Mavesyn Ridware

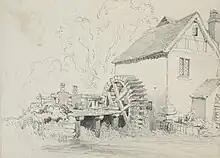
Drawing, believed to be of Mavesyn Ridware mill, 1873 or 1874, by Henry Harris Lines

Mavesyn Ridware contains two notable buildings: the parish church dedicated to St Nicholas and the Gatehouse of the erstwhile Manor House.